Sergey Volkonsky

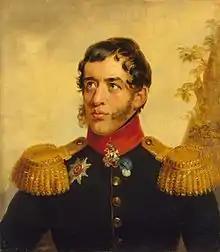
Portrait by George Dawe,

Prince Sergey Grigoryevich Volkonsky was a Russian major general and Decembrist from the aristocratic Volkonsky family.